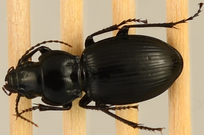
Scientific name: Cyclotrachelus torvus
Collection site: Northern Great Plains Research Laboratory Site (NOGP), plot NOGP_009